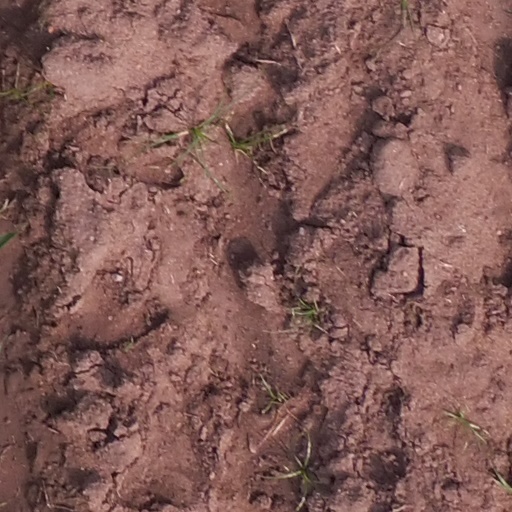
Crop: maize; corn